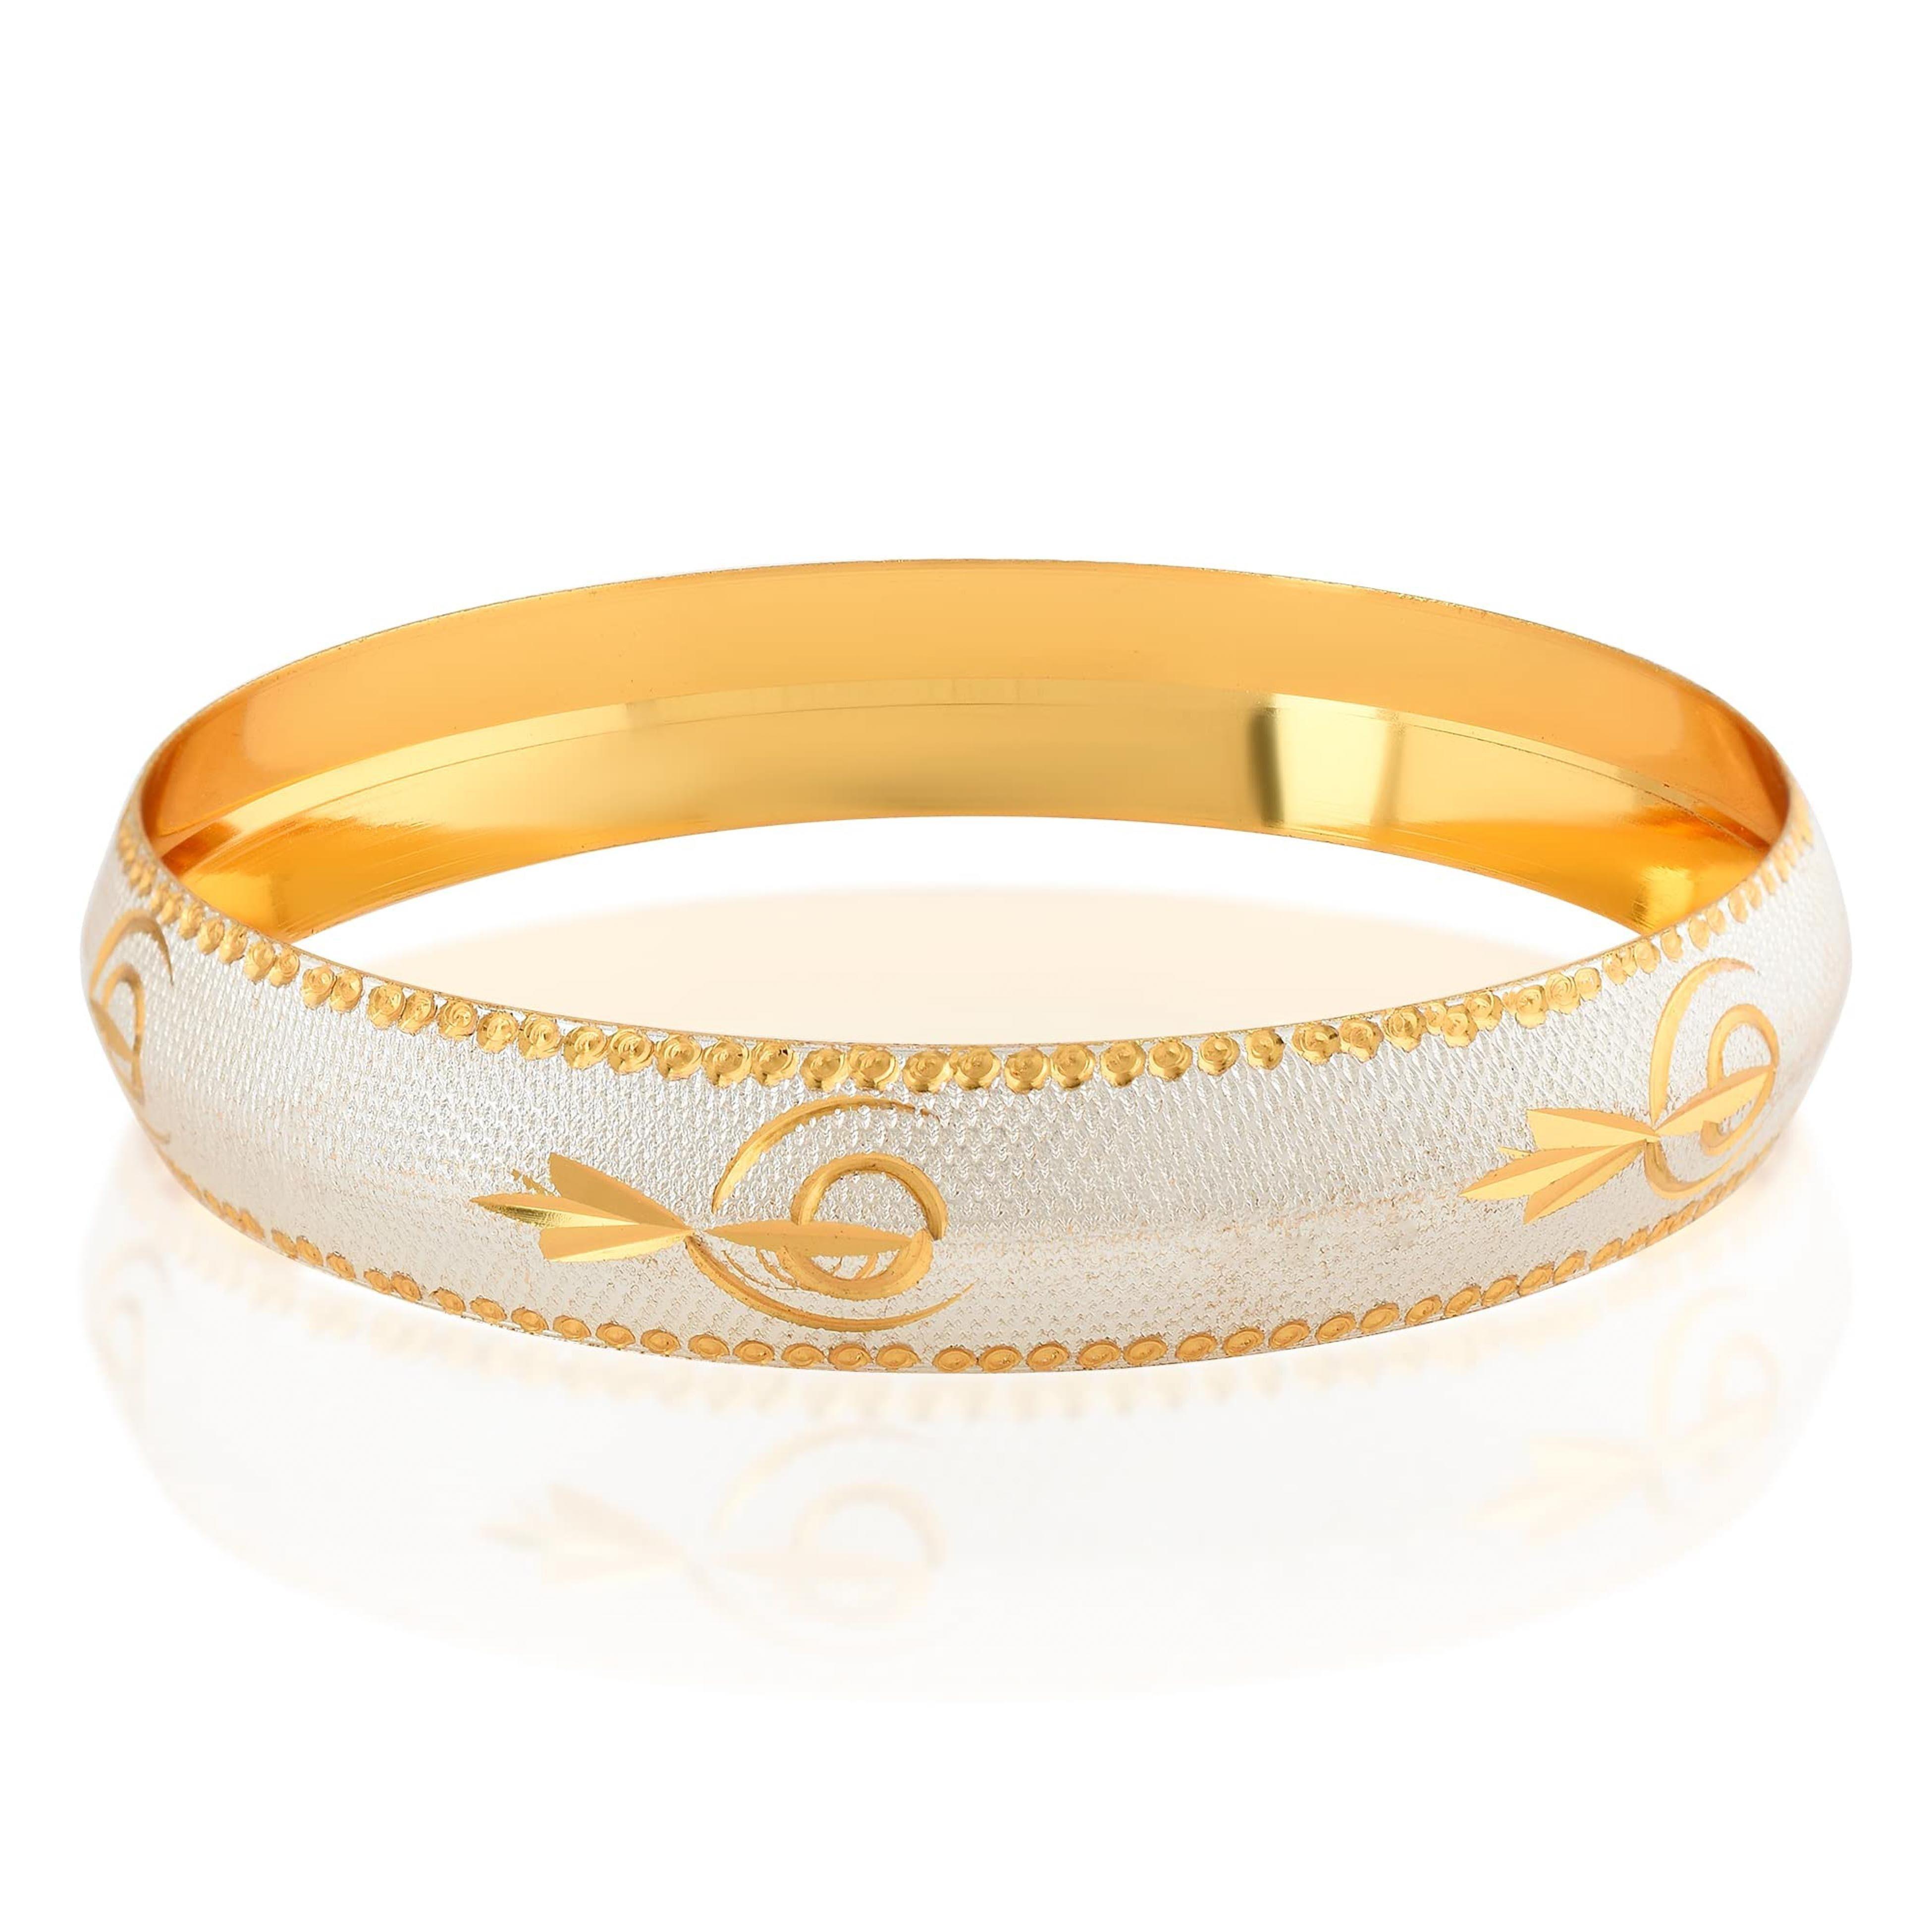
ZUMRUT MAKING YOU A STYLE SENSATION Two Tone Gold & Silver Colour Khanda Symbol Engraved Sikh Sardar Punjabi Kada Bangle For Unisex (Pack of 1)
Type: Bracelets & Bangles
Brand: ZUMRUT MAKING YOU A STYLE SENSATION
Price: Rs. 699
 Kada with sikh religeon mool mantra. written in gurmukhi (punjabi dialect), the words mean that, i dont consider death when body dies, i consider my self as dead, when my pure soul and conscience dies. the kada is made from skin safe mix metals and is quite hard, strong and sturdy. the black coating is e-coating, and will not fade or scratch. the gurmukhi letters on both sides are written with white ink,and will not fade.it brings a richness and elegance, to this spiritual piece of sikh jewellery. with 91 gms as weight for a kada, the kada is made with pure sikh tradtion and belief. a unique, stylish, different, elegant and attention grabbing kada for men and women
Features: Made In Brass & Available In 2.8 2.10 2.12 2.14 & 2.16 Sizes & 10 Mm Thickness.,Traditional Indian Elegant And Classic Design Two Tone Sikh Kada For Men/Women,Smooth Attractive Anti Corrosion Plating. Smooth Inside Finish, For Easy Slip In And Slip Out.,A Classic, Unique, Attractive, Elegant And Attention Grabbing Kada For Men And Women. Can Be Worn By Men And Women. Strong And Sturdy Kada, Which Signifies Sikh/ Punjabi People.,Made In India : All Our Products Are Manufactured In India And Are Exclusively Crafted To Adorn Your Persona. Skin Friendly: All Our Products Are Lead & Nickel Free To Ensure Safety And Comfort; Even For Sensitive Skin.